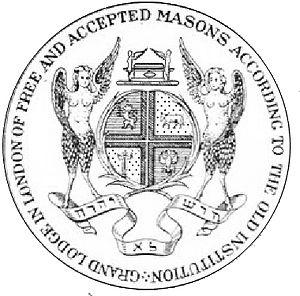
L'ancienne Grande Loge d'Angleterre ou Grande Loge des anciens fondée en 1751 est le nom commun que prend la Grande Loge de la très ancienne et honorable fraternité des maçons francs et acceptés d'Angleterre, créée en réaction à ce que ses fondateurs qualifient d'abandon des traditions par la première Grande Loge d'Angleterre. En l'affublant péjorativement du terme de Moderne et en se qualifiant d'anciens, elle entretient une querelle de 62 ans avec cette dernière. Elle a pour grand secrétaire pendant 18 ans Laurence Dermott qui rédige ses constitutions rassemblées sous le titre d'Ahiman Rezon. En 1813, un acte d'union met un terme à cette querelle en fusionnant les deux obédiences maçonniques pour donner naissance à la Grande Loge unie d'Angleterre.